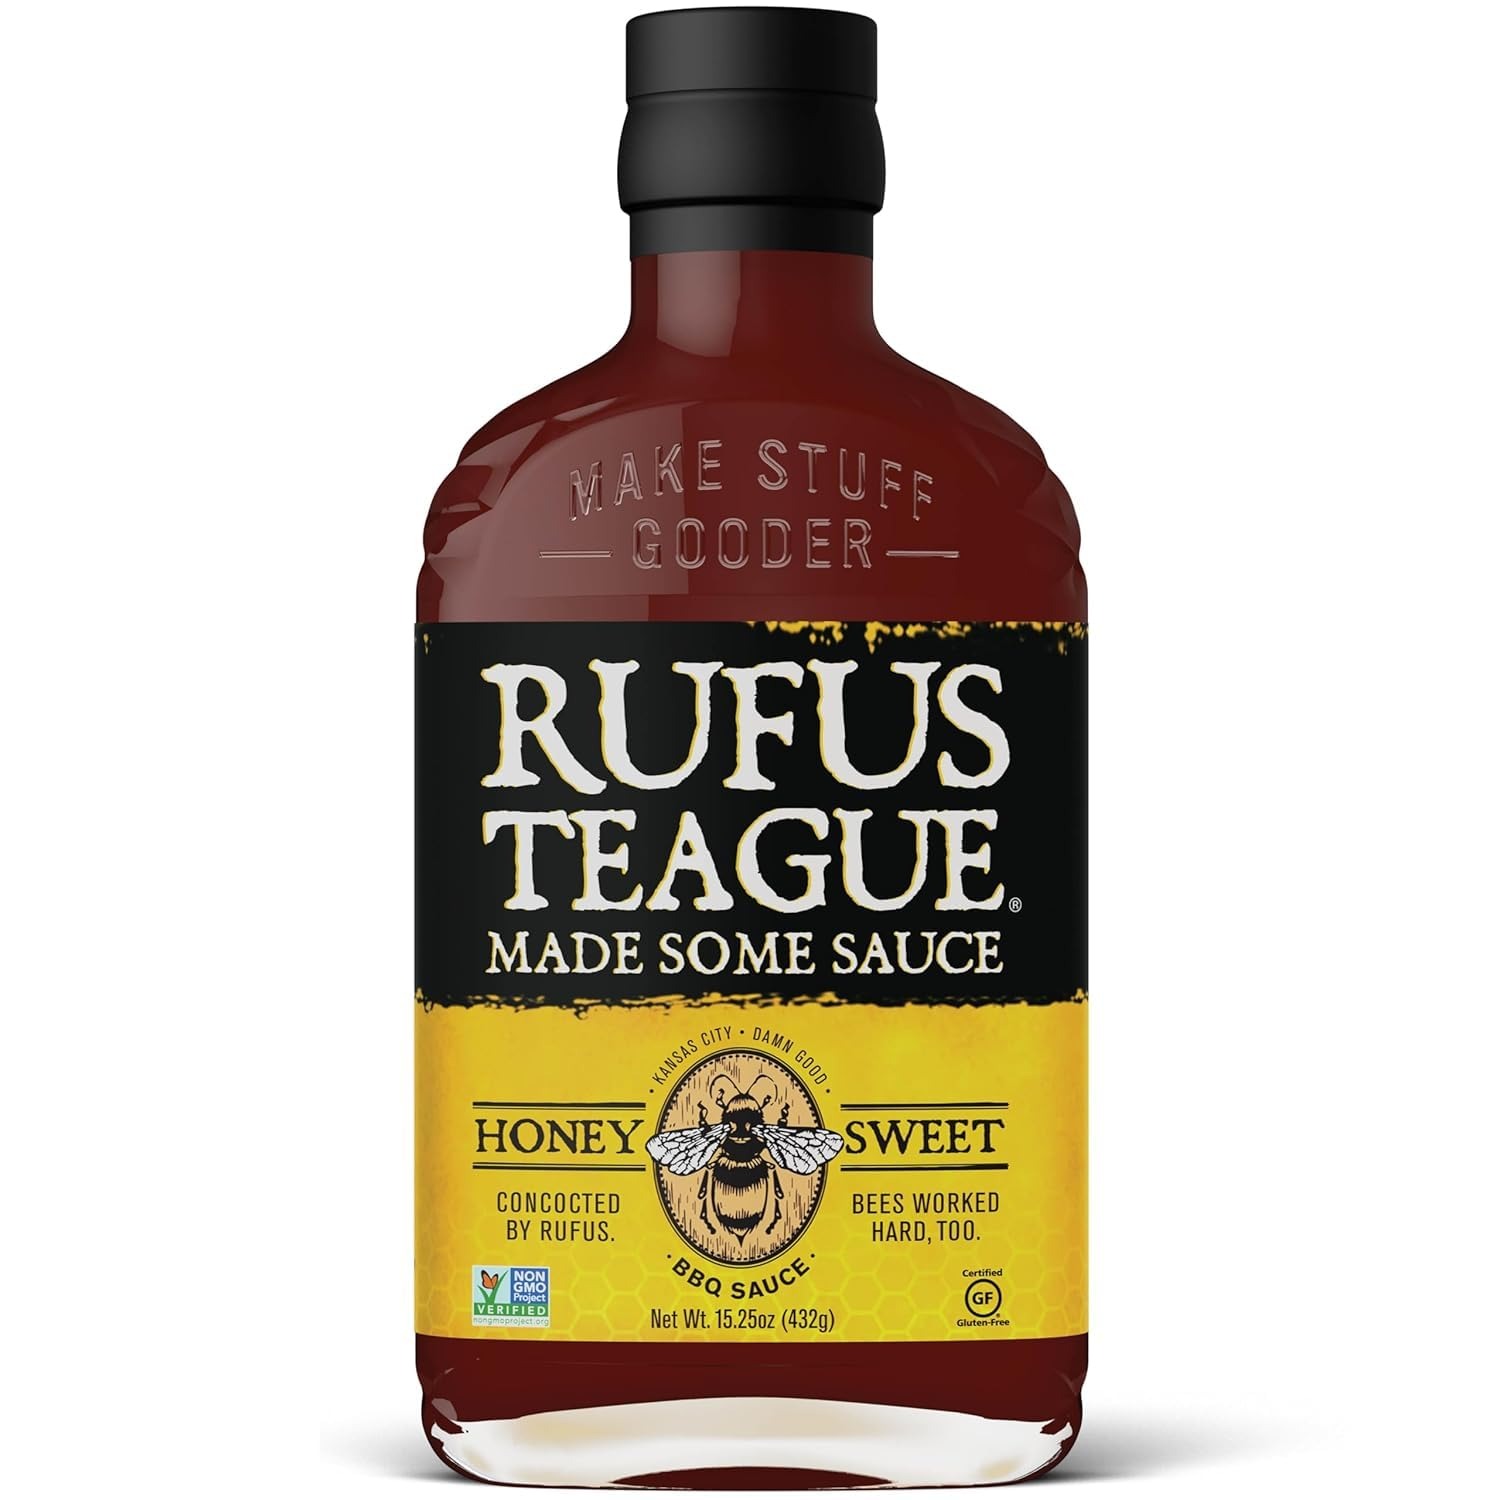
Item Name: Rufus Teague Honey Sweet BBQ Sauce, 16 oz(454g)
Bullet Point 1: All natural
Bullet Point 2: Gluten free
Bullet Point 3: Kosher
Value: 16.0
Unit: Ounce

Price: 10.8